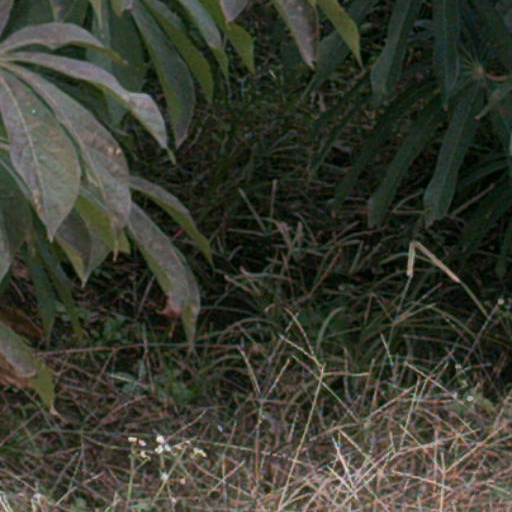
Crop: cassava